Apple IIc

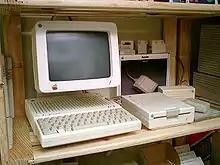
Apple IIc including monitor, external floppy drive and mouse

The Apple IIc is an Apple IIe in a smaller case, more portable and easier to use but also less expandable. The IIc uses the CMOS-based 65C02 microprocessor which added 27 new instructions to the 6502, but is incompatible with programs that use illegal opcodes of the 6502. (Apple stated that the Apple IIc was compatible with 90–95% of the 10,000 software packages available for the Apple II.) The new ROM firmware allows Applesoft BASIC to recognize lowercase characters and work better with an 80-column display, and fixes several bugs from the IIe ROM. In terms of video, the text display adds 32 unique character symbols called "MouseText" which, when placed side by side, can display simple icons, windows and menus to create a graphical user interface completely out of text, similar in concept to IBM code page 437 or PETSCII's box-drawing characters. A year later, the Apple IIe would benefit from these improvements in the form of a four-chip upgrade called the Enhanced IIe.